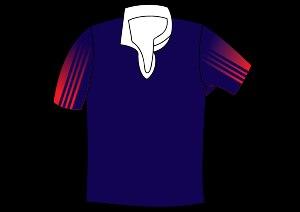
Le Manly Rugby Union Football Club est un club de rugby à XV australien, situé à Manly dans la banlieue nord-est de Sydney, en Australie. Le club n’a jamais dominé le rugby de Sydney, mais a remporté le championnat des clubs à sept reprises.